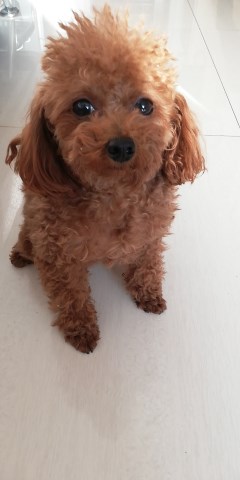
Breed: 7449-n000128-teddy